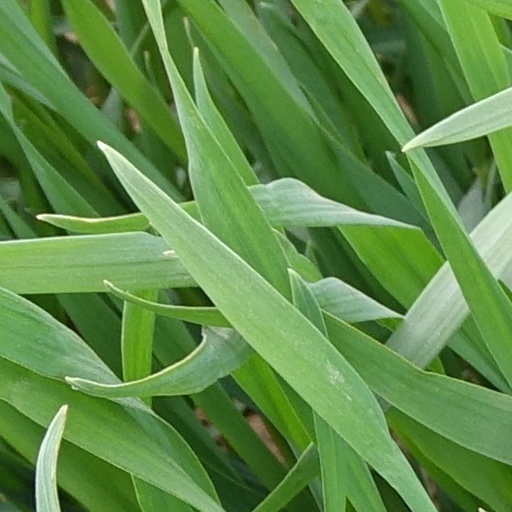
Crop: wheat